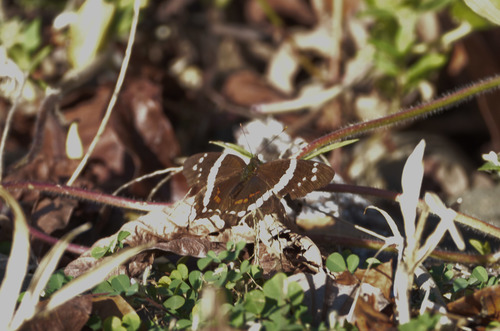
Scientific name: Anartia fatima
Common name: Banded peacock
Family: Nymphalidae
Order: Lepidoptera
Pollinator type: Primary pollinator
Habitat: Open areas and gardens
Geographic range: South America
Conservation status: Least Concern